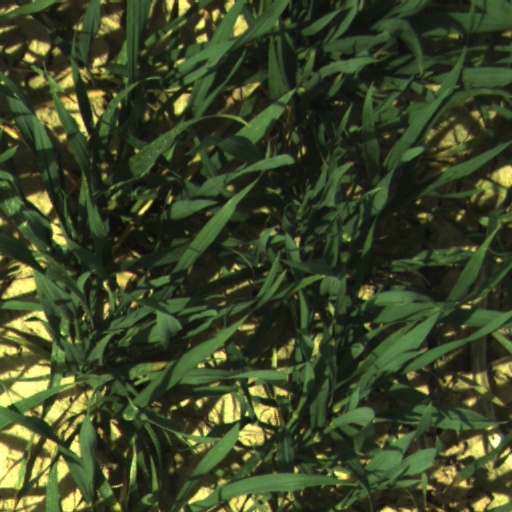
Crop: wheat